Describe the emotion expressed in this image:  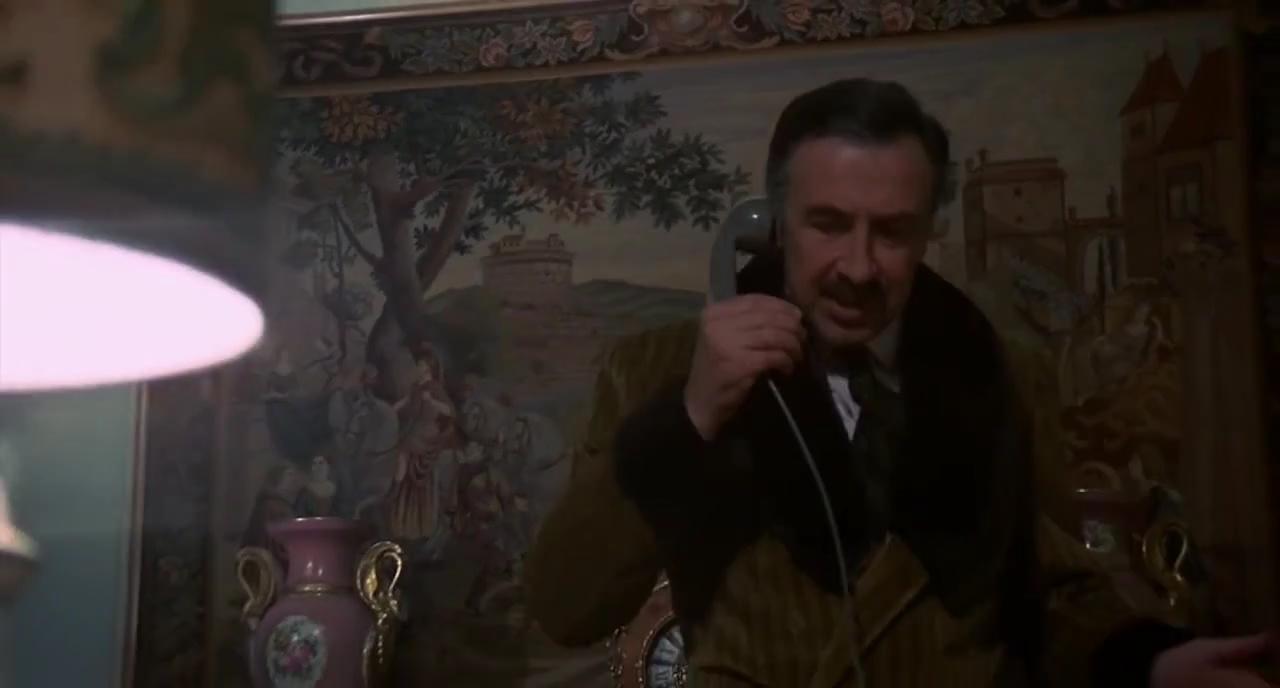
This person displays Suffering, valence and arousal with low intensity.